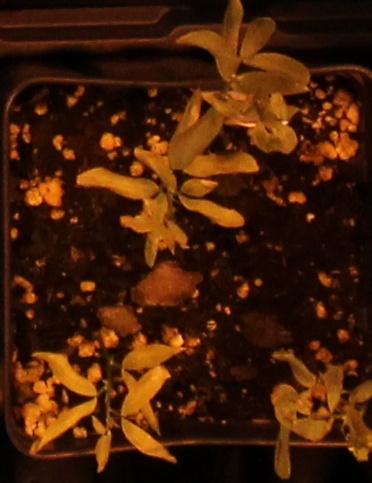
Label: Lentil